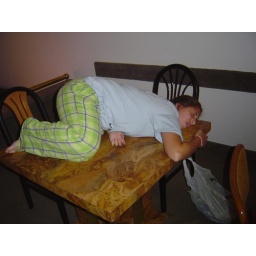
she wasn't used to sleeping on beds so we had to break her in